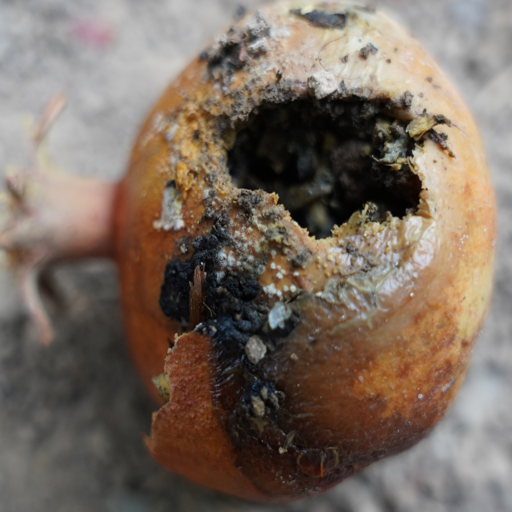
Label: Ectomyelois ceratoniae